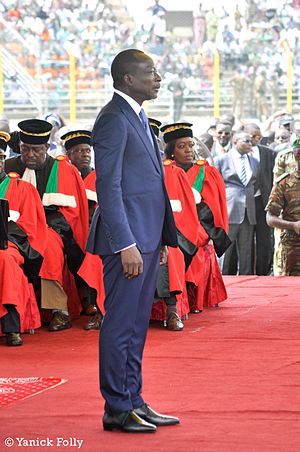
Benins præsidenter
Benins præsident Patrice Talon i 2016
"Benin, tidligere kaldt ""Dahomey"", blev uafhængig i 1960. Benins præsidenter har været: